Abhishekapuram

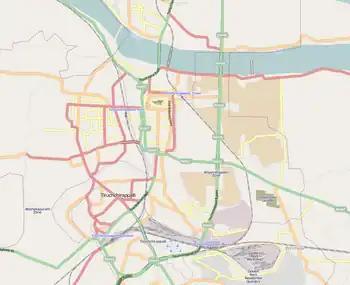
Abhishekapuram zone in Tiruchirappalli map

Abhishekapuram is a suburb of the city of Tiruchirappalli in Tamil Nadu, India. It constitutes one of the four zones of the Tiruchirappalli Municipal Corporation.